Jakarta Twilight

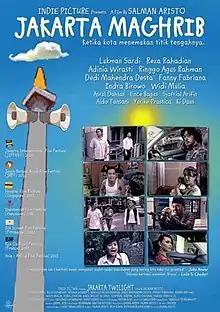
Film poster

Jakarta Maghrib is a 2010 Indonesian omnibus film, written, produced and directed by Salman Aristo. The film was released on July 27, 2010. It was produced by Indie Pictures. The film's plot was derived from adapted stories of real people.